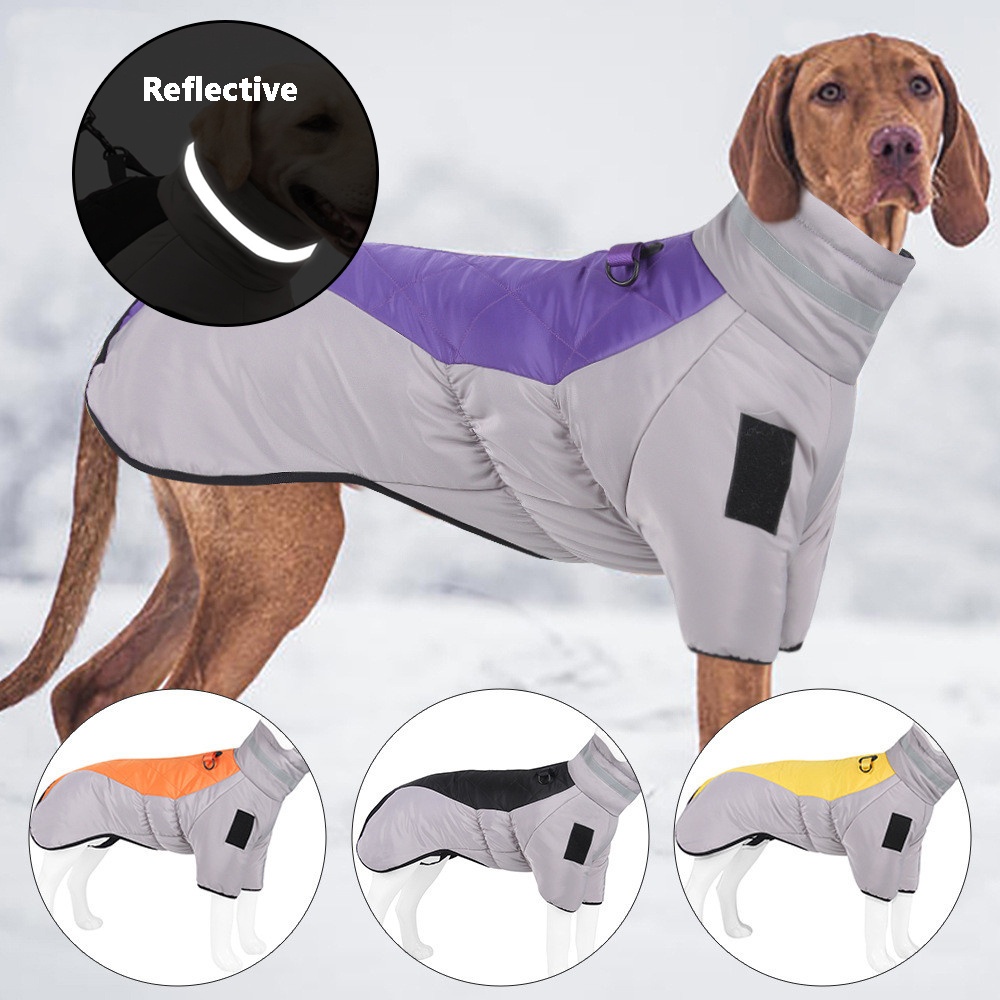
New Pet Dog Clothes Thickened With Reflective Warmth Pet Supplies
Product information: Material: Polyester Product category: cotton clothes Style: leisure Color: gray orange, gray black, gray purple, gray yellow Size： Size: XL, 2XL, 3XL, 4XL, 5XL, 6XL Packing list: Pet cotton coat*1
Brand: marbel prime
Category: Animals & Pet Supplies > Pet Supplies > Pet Apparel > Pet Coats